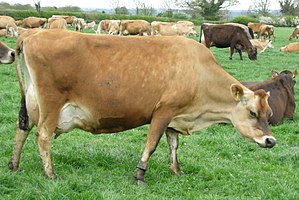
Jerseykvæg
Jersey ko i England
Jersey kvæg er krydsninger af malkekvæg. Kvæget stammer oprindeligt fra kanaløen Jersey. Jersey kvæg er populært pg.a. mælkens høje fedtindhold og pg.a. kvægets lavere foderforbrug. Det lavere foderforbrug skyldes bl.a. lavere kropsvægt og genetisk disponering. Jersey køer vejer 400 - 500 kg.